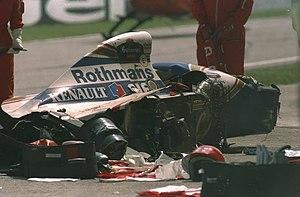
Ayrton Senna da Silva, généralement appelé simplement Ayrton Senna, est un pilote automobile brésilien, né le 21 mars 1960 à São Paulo et mort le 1ᵉʳ mai 1994 à Bologne, à la suite d'un accident lors du Grand Prix de Saint-Marin. Idole au Brésil où son statut a dépassé celui de champion sportif, il est considéré comme l'un des plus grands pilotes de l'histoire de la Formule 1 dont il remporte le titre de champion du monde à trois reprises, en 1988, 1990 et 1991, gagnant 41 Grands Prix et réalisant 65 pole positions durant les onze saisons qu'il a disputées.
Le Grand Prix automobile de Saint-Marin 1994, disputé sur le circuit Enzo e Dino Ferrari à Imola, en Italie le 1ᵉʳ mai 1994 est la quatorzième édition du Grand Prix, la 551ᵉ course du championnat du monde de Formule 1 courue depuis 1950, la troisième manche du championnat 1994 et la première course européenne de la saison.